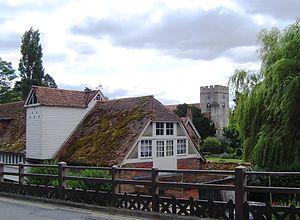
Goring-on-Thames, ou simplement Goring est un village et une paroisse civile anglais situé sur les bords nord de la Tamise dans l'Oxfordshire. Une gare dans le centre du village relie Oxford et Londres.